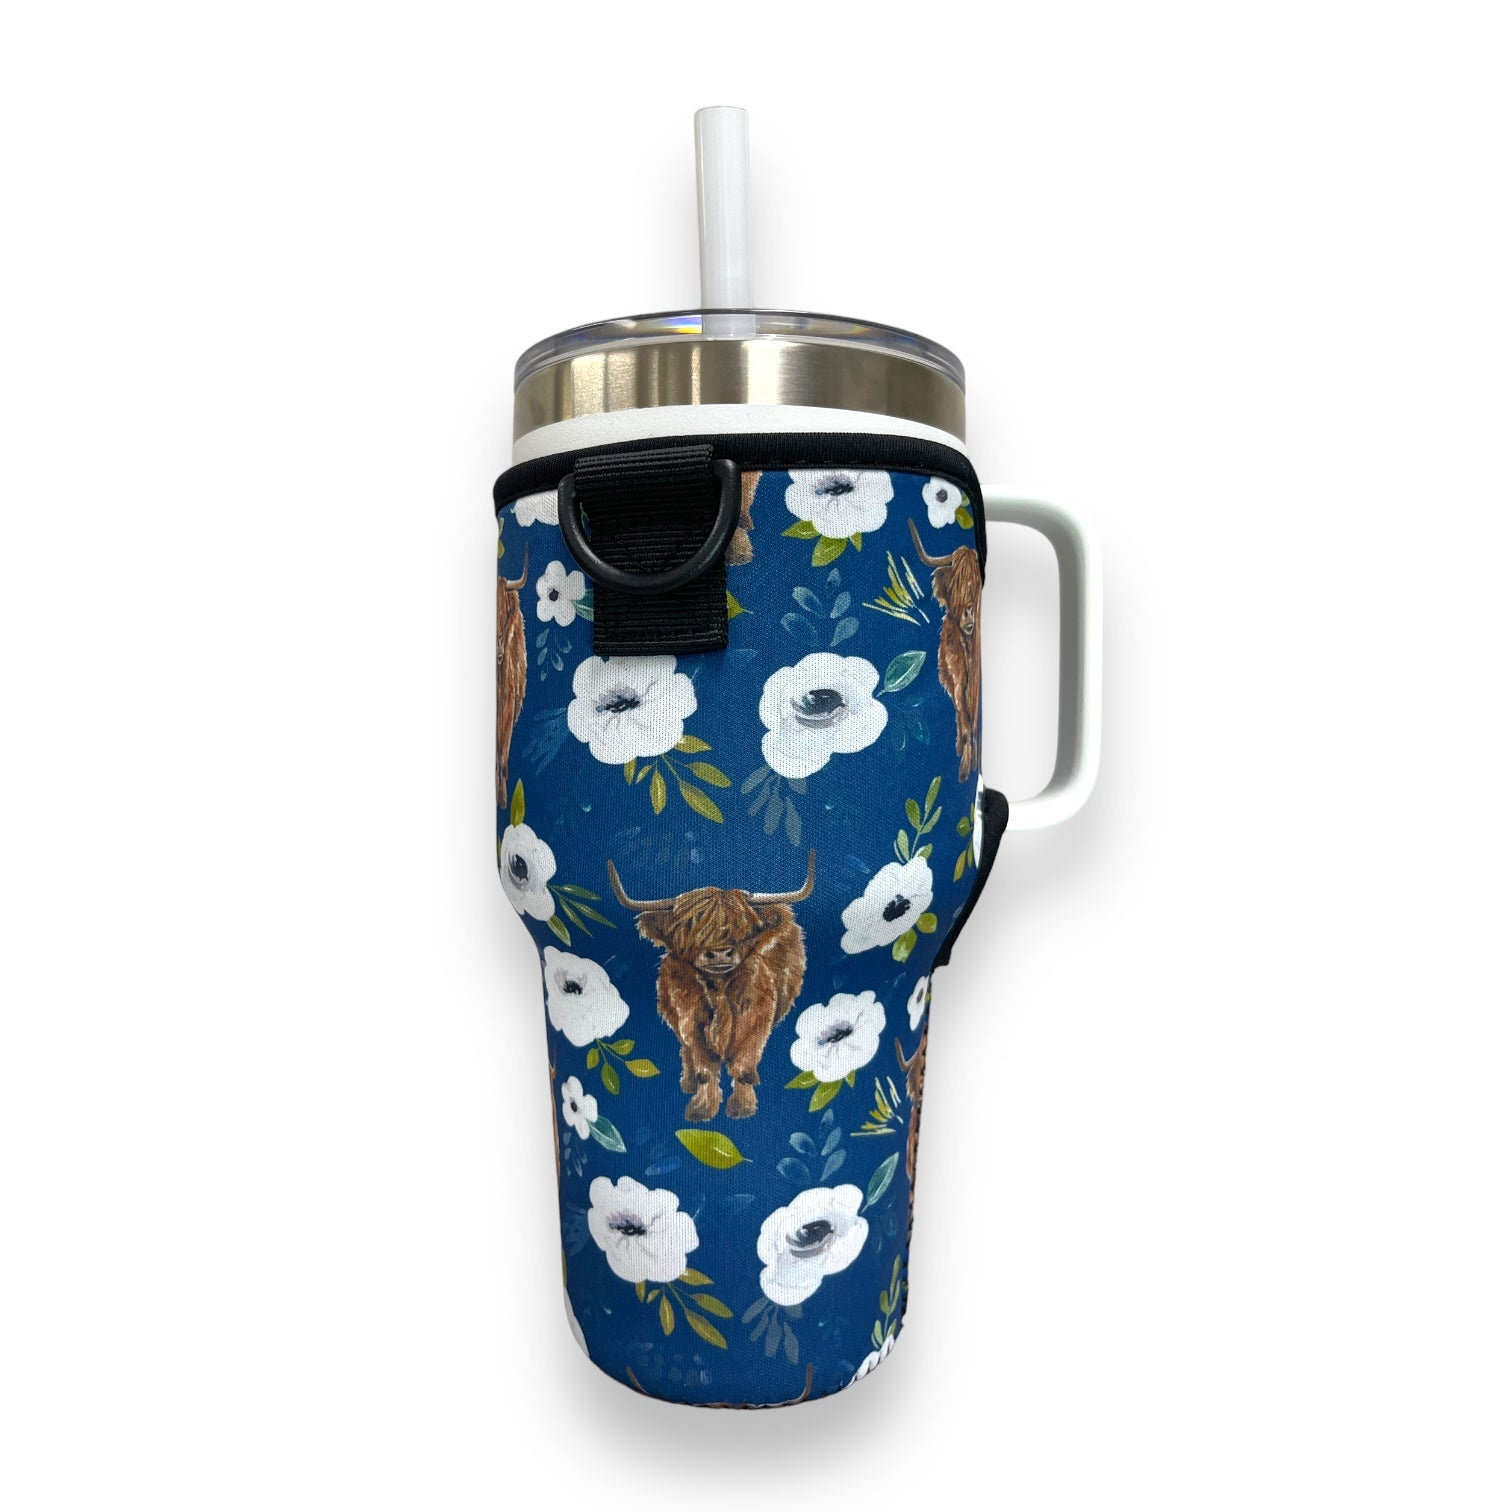
Highland Cows  25-35oz Tumbler With Handle Sleeve
These handled Tumbler sleeves have fit Brand Name and dupe brands of 25 to 35 ounce tumblers with a handle that connects to the bottle on both ends. For 40oz Tumblers with the closed handle, you need this sleeve, found here . For 40oz tumblers that have a handle that is only connected to the bottle on the top and 30-40oz tumblers with no handle, you will need the other 30 ounce size that has a pocket on the front, found here .
Brand: Drink Handlers
Category: Home & Garden > Kitchen & Dining > Food & Beverage Carriers > Drink Sleeves